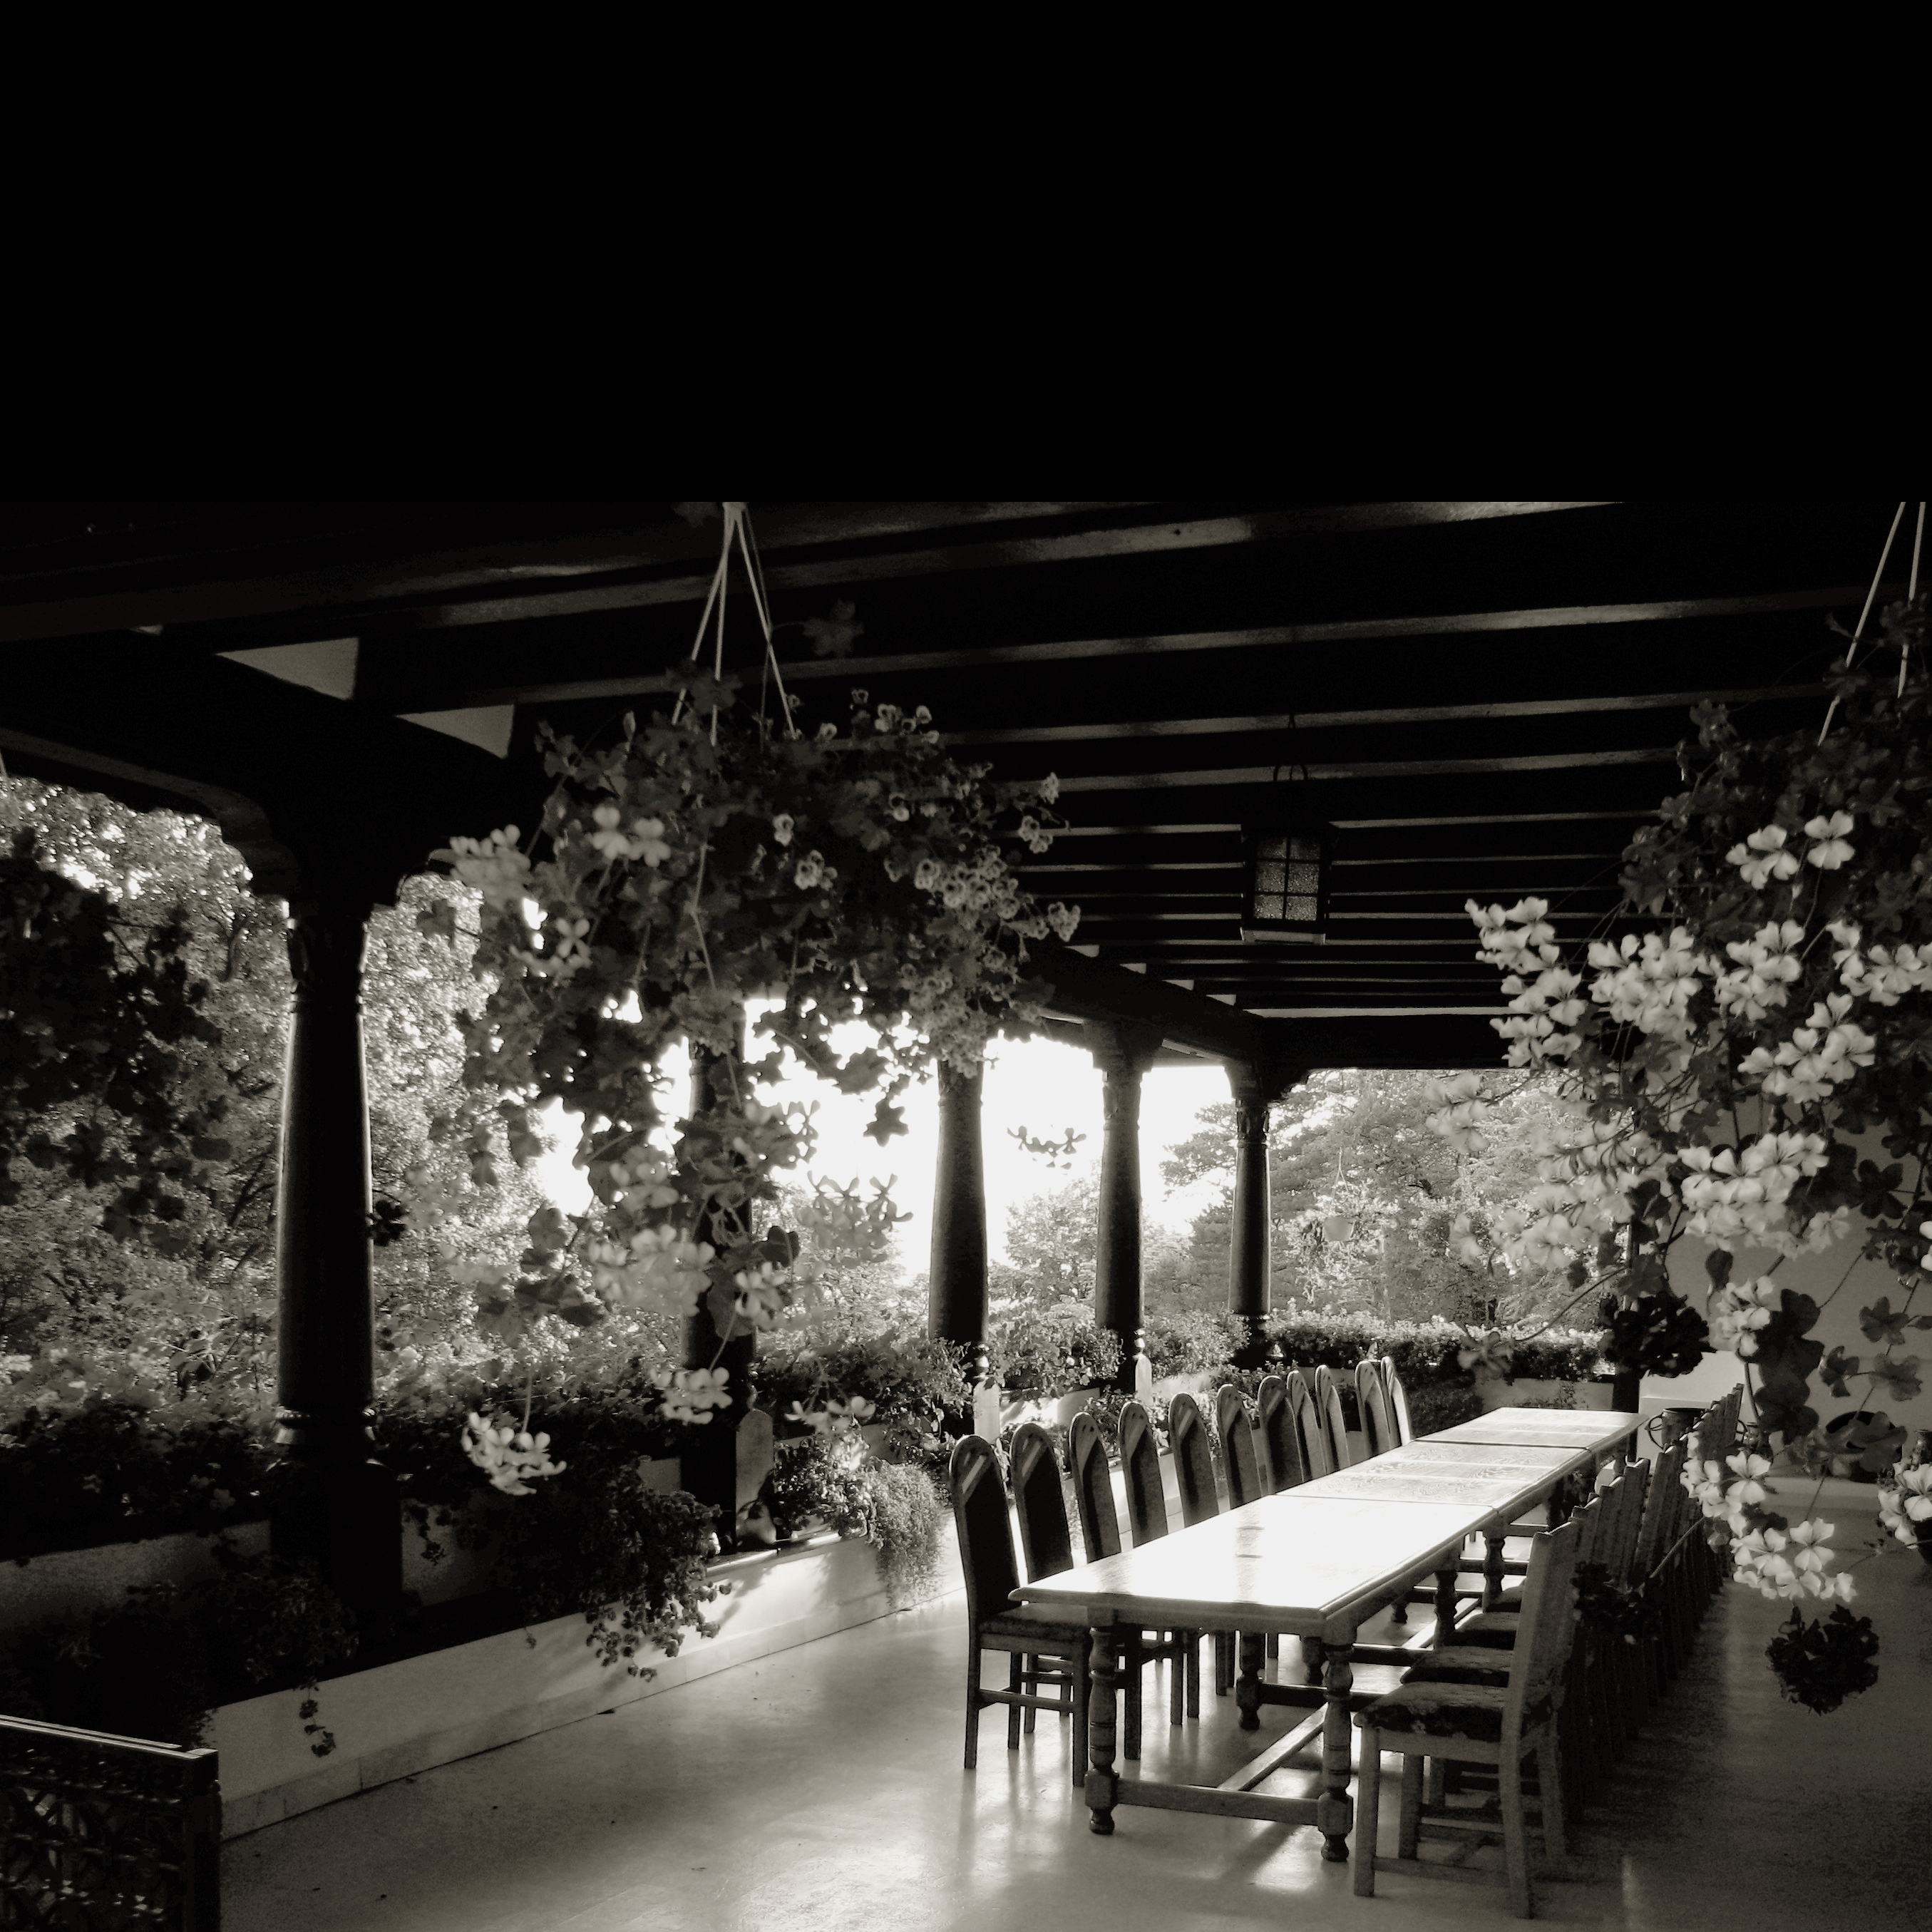
light, black and white, architecture, white, night, photography, manor, house, monument, photo, balcony, architect, darkness, black, monochrome, lighting, photos, de, terrace, veranda, casa, fotografie, style, revival, romania, arhitectura, lumina, arhitect, romanian, patrimoniu, neoromanian, neoromanesc, conac, conacul, pitesti, florica, bratianu, stefanesti, petreantonescu, lmiagiima1380501, terasa, cerdac, monochrome photography